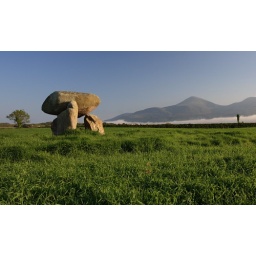
slieve donard mourne mountains in background - a layer of cloud rolled in from the sea to cover newcastle.